Plainburg

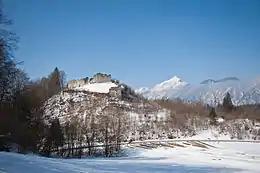
Plainburg in the winter

The Plainburg is a ruined castle in Großgmain in the state of Salzburg, Austria.